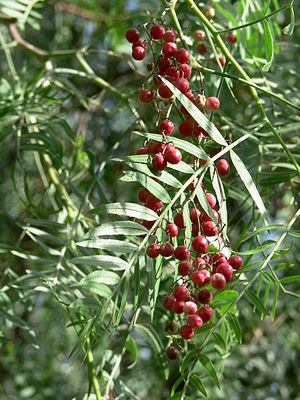
Pebertræ
Peruansk Pebertræ (Schinus molle)